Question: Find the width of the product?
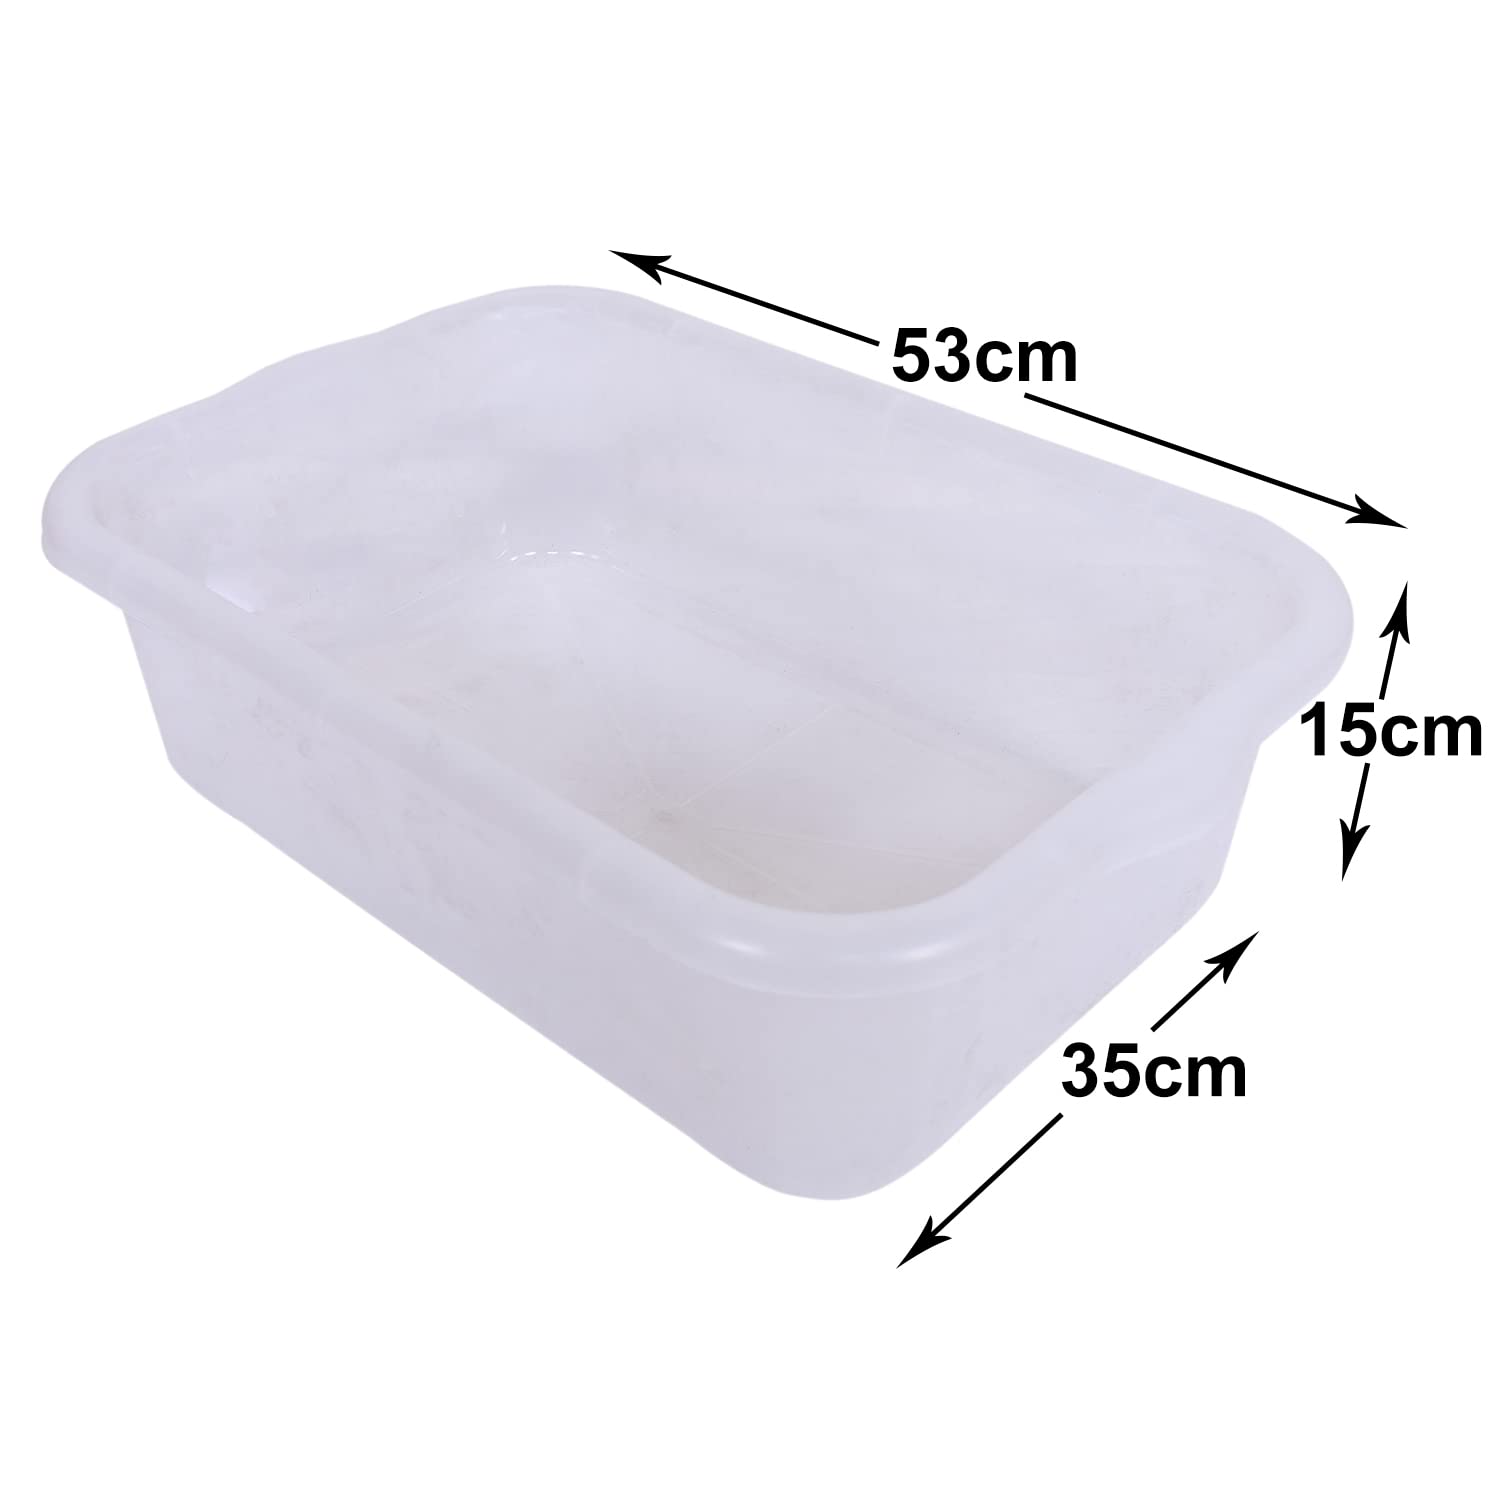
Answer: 35.0 centimetre